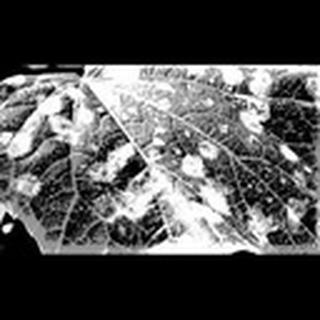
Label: cotton_powdery_mildew